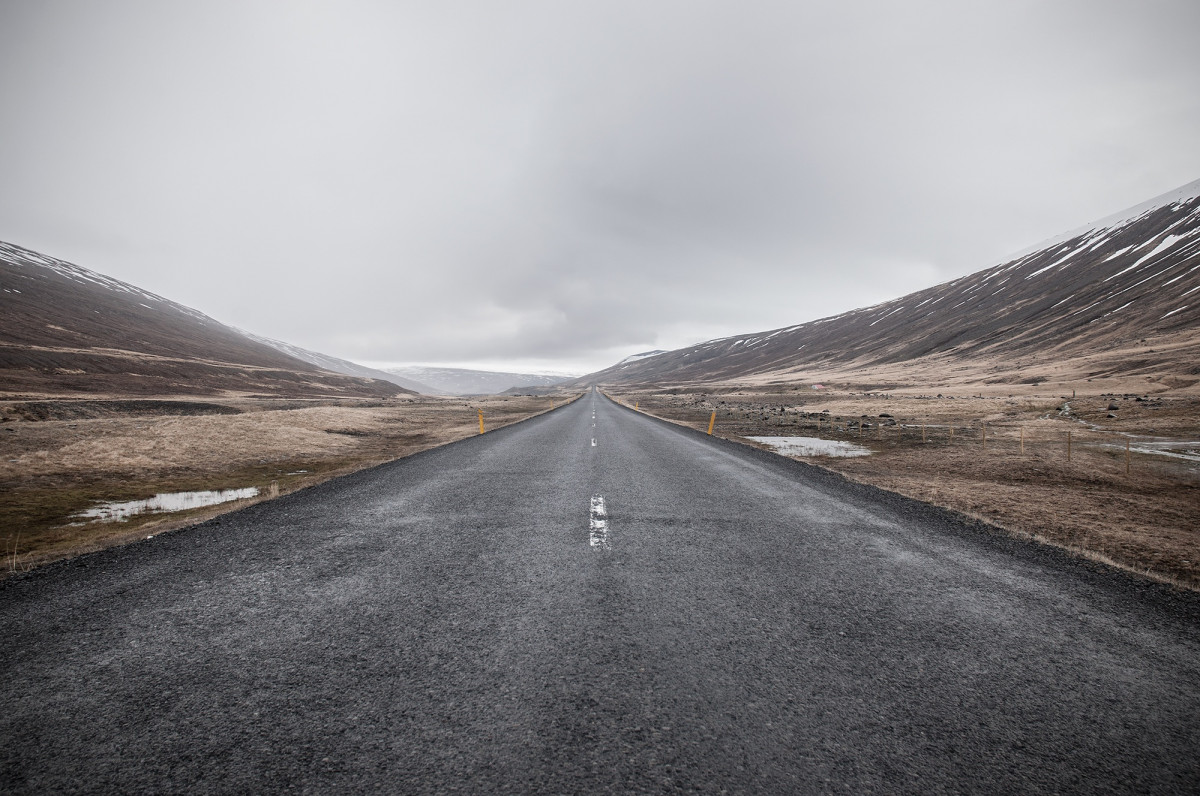
Tags: horizon, hill, highway, asphalt, desolate, bleak, lane, road trip, infrastructure, mountain pass, atmospheric phenomenon